Allies of World War II

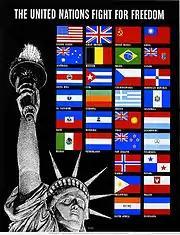
Wartime poster for the United Nations, created in 1941 by the U.S. Office of War Information

Franklin D. Roosevelt, Winston Churchill, and Joseph Stalin were The Big Three leaders. They were in frequent contact through ambassadors, top generals, foreign ministers and special emissaries such as the American Harry Hopkins. It is also often called the "Strange Alliance", because it united the leaders of the world's greatest capitalist state (the United States), the greatest socialist state (the Soviet Union) and the greatest colonial power (the United Kingdom).